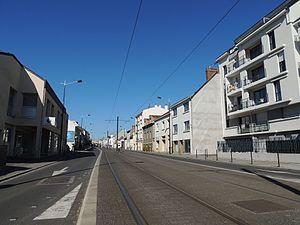
Début de la route de Vannes à Nantes, en France
La route de Vannes est une voie commune à Nantes, Orvault et Saint-Herblain, en France. Cette appellation a longtemps été donnée à la route qui partait de Nantes, au niveau de la place Viarme, pour rejoindre Vannes. Cet axe était une des principales voies d'accès à la ville, et un bureau d'octroi y était installé. Longtemps située dans un environnement rural, la route a été englobée, au XXᵉ siècle, dans les zones urbaines de l'agglomération nantaise, dans laquelle elle constitue, depuis les années 1970, un pôle commercial important.